Titian

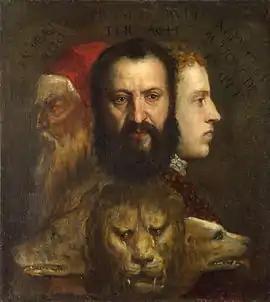
"The Allegory of Age Governed by Prudence" (c. 1565–1570) is thought to depict (from left) Titian, his son Orazio, and his distant cousin, Marco Vecellio. National Gallery, London.

Titian's wife, Cecilia, was a barber's daughter from his hometown of Pieve di Cadore. As a young woman she had been his housekeeper and mistress for some five years. Cecilia had already borne Titian two sons, Pomponio and Orazio, when in 1525 she fell seriously ill. Titian, wishing to legitimize the children, married her. Cecilia recovered, the marriage was a happy one, and they had another daughter who died in infancy. In August 1530 Cecilia died. Titian remarried, but little information is known about his second wife; she was possibly the mother of his daughter Lavinia. Titian had a fourth child, Emilia, the result of an affair, possibly with a housekeeper. His favourite child was Orazio, who became his assistant.